Sakhalin

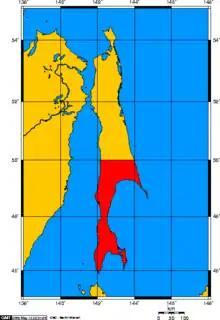
Sakhalin Island with Karafuto Prefecture highlighted

Japanese forces invaded and occupied Sakhalin in the closing stages of the Russo-Japanese War. In accordance with the Treaty of Portsmouth of 1905, the southern part of the island below the 50th parallel north reverted to Japan, while Russia retained the northern three-fifths.